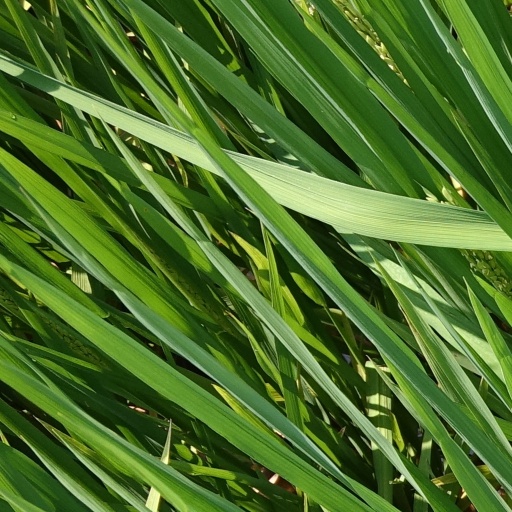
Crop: rice